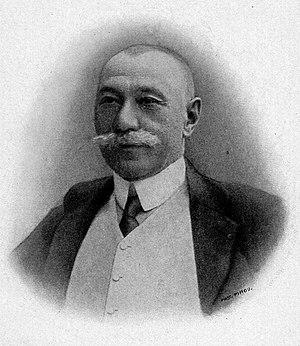
Antonin Poncet, né le 28 mars 1849 à Saint-Trivier-sur-Moignans et mort le 16 septembre 1913 à 20 heures à Culoz, est un chirurgien et physiopathologiste des Hôpitaux de Lyon, qui a occupé le poste prestigieux de Chirurgien-Major de l’Hôtel-Dieu de Lyon ; il est l’un des promoteurs de l’antisepsie puis de l’asepsie.